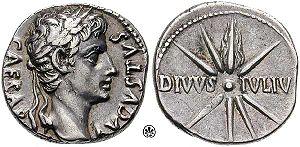
Auguste, en latin Augustus, né sous le nom de Caius Octavius le 23 septembre 63 av. J.-C. à Rome, d'abord appelé Octave puis portant le nom de Imperator Caesar Divi Filius Augustus à sa mort le 19 août 14 apr. J.-C. à Nola, est le premier empereur romain, du 16 janvier 27 av. J.-C. au 19 août 14 apr. J.-C.
Jules César, aussi appelé simplement César, est un général, homme politique et écrivain romain, né à Rome le 12 ou le 13 juillet 100 av. J.-C. et mort le 15 mars 44 av. J.-C. dans la même ville.
La comète de César – ou Grande comète de -43 / de 44 avant Jésus-Christ – est peut-être la comète de l'Antiquité la plus connue. Sa visibilité de sept jours a été prise par les Romains comme un signe de déification de Jules César mort peu de temps avant qu'elle apparaisse.